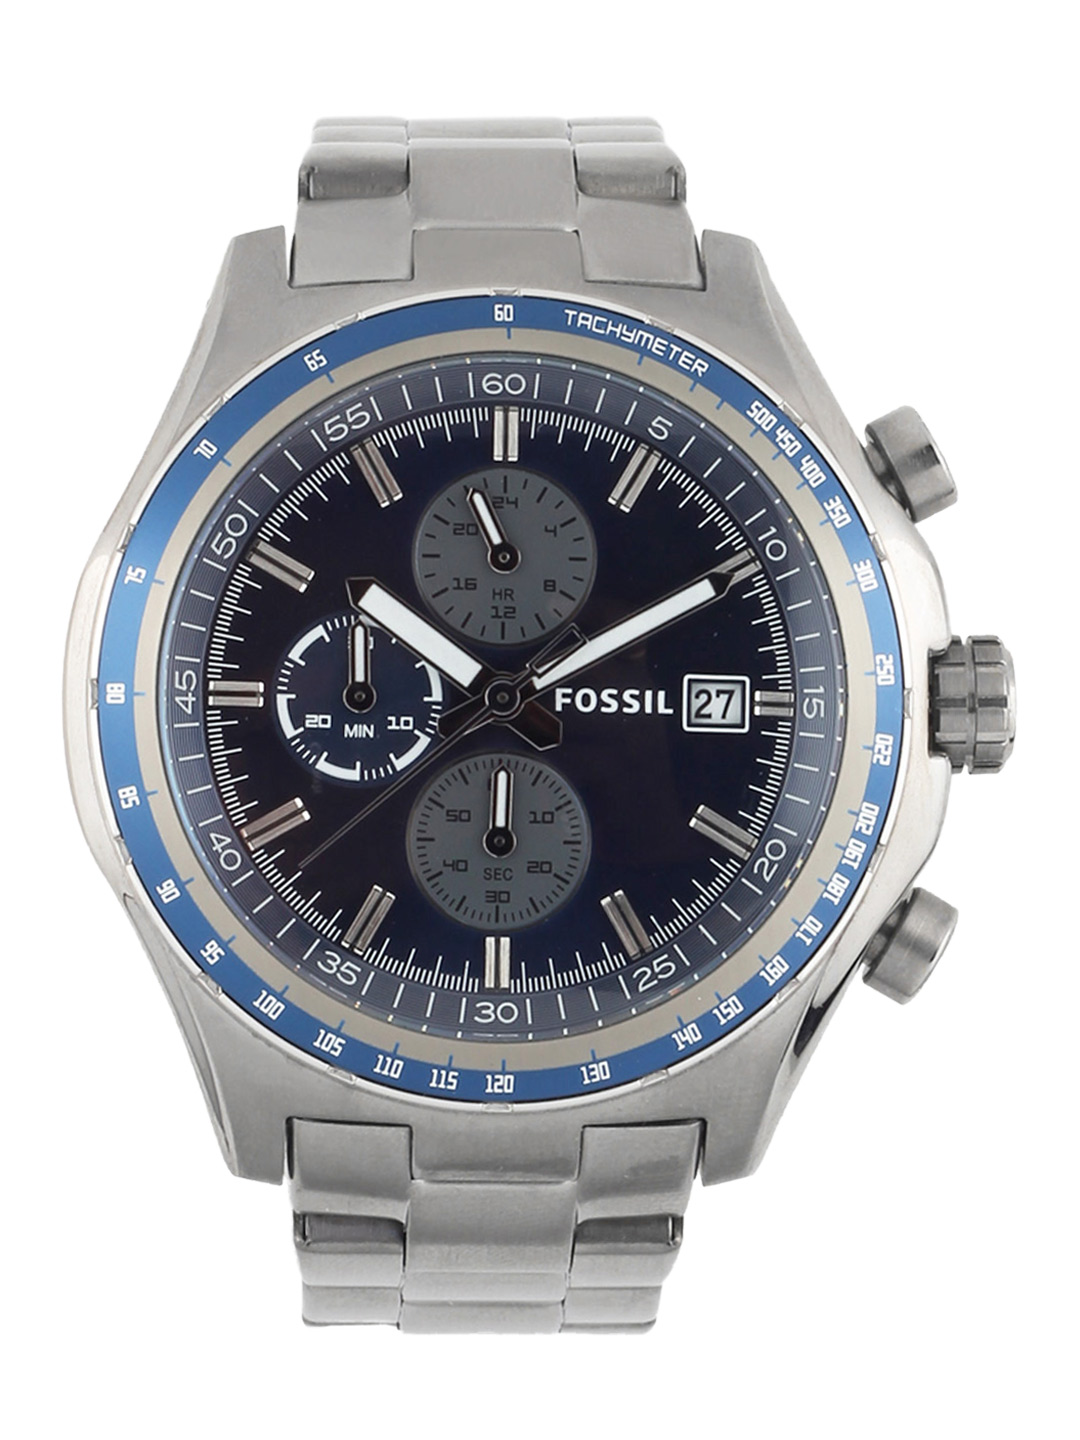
Fossil Men Quartz Blue Dial Chronograph Watch CH2731
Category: Accessories / Watches / Watches
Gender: Men
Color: Blue
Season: Winter 2016
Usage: Casual